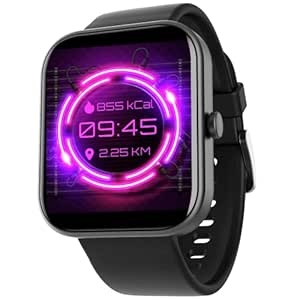
boAt Newly Launched Wave Electra with 1.81" HD Display
Category: Electronics
Price: 2999 (list price: 7990)
Rating: 4.1 (154 ratings)
About this product: Screen Size- Big and Bold meets Bright and Sharp with a 1.81” HD Display. Backed with 2.5D curved display, 550 nits brightness & its seamless edge design, it makes it the ideal metal body you want strapped on your wrist.|Seamless BT Calling- Calling made convenient with just a tap on Wave Electra. Dial and receive calls anytime, anywhere and save up to 50 contacts.|20 inbuilt Watch Faces- Be Spoilt for choice, with 20+ inbuilt watch faces. Find the one that matches your vibe with over 100+ on the cloud.|Sports Modes- Switch up your fitness and sports routines with 100+ Sports modes to choose from. Cricket, Football, Judo, Skipping, Rock Climbing, Dance, Hockey, Basketball, Volley ball and a lot more to choose from!|Personalization- Add a touch of personalisation to your watch with 2 menu style options to choose from. Easily navigate through the watch and keep all your go-to features just a swipe away by adding or deleting feature pages on the home screen.|Inbuilt Games- Get your fun on! Make and beat your high scores with 2 games - Whack-A-Mole and 2048.|IP Rating- This smart watch is has IP68 rating making it dust, sweat and splash resistant.